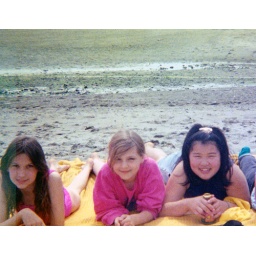
girls in pink